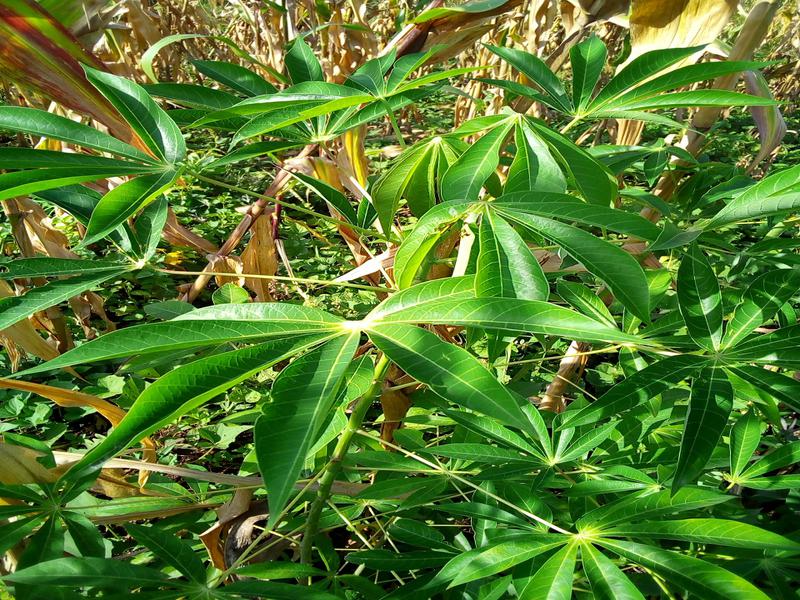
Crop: cassava
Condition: healthy